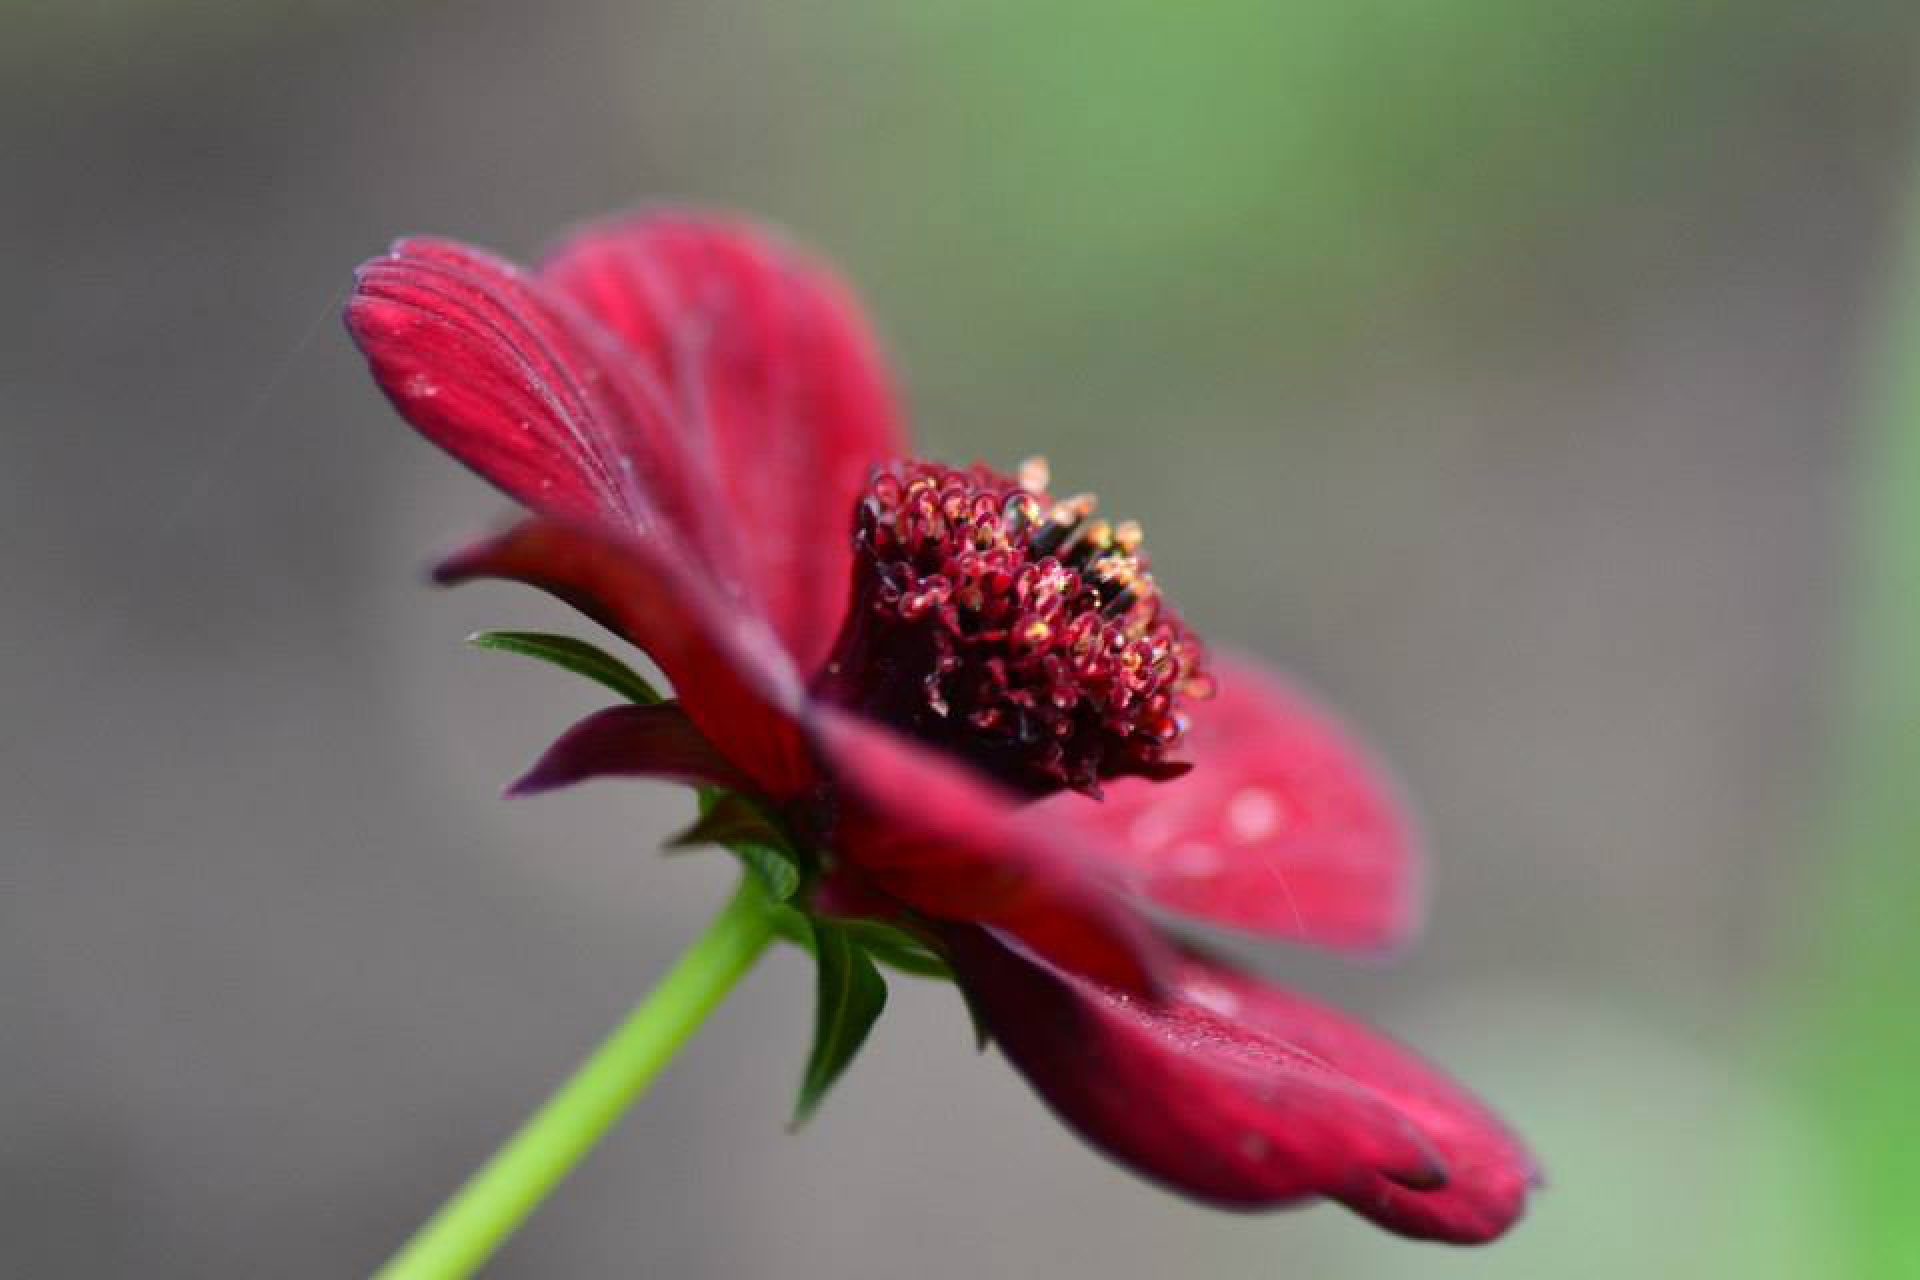
blossom, plant, photography, flower, petal, pollen, red, insect, garden, flora, wildflower, close up, shrub, bud, nectar, macro photography, flowering plant, plant stem, land plant